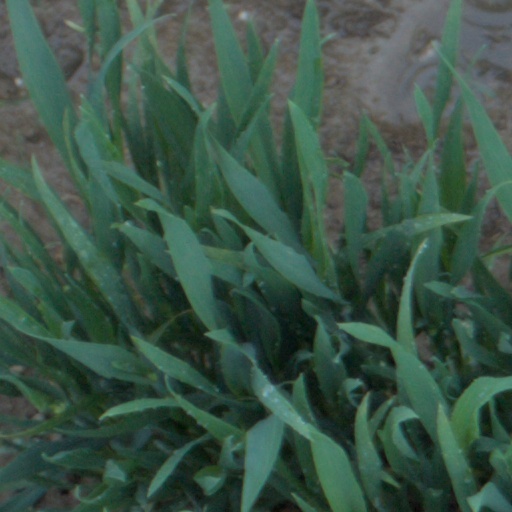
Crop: wheat